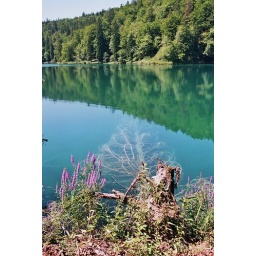
Plitvice tree under water